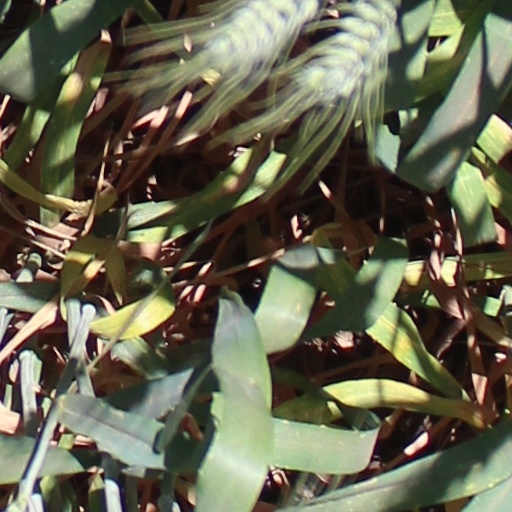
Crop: wheat